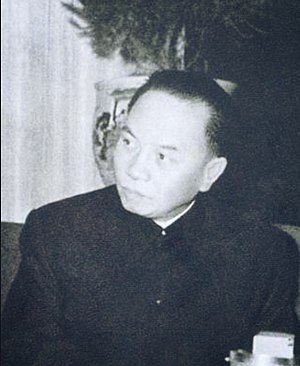
Truong Chinh
Trường Chinh var en vietnamesisk kommunistisk politisk leder og teoretiker. Efter Lê Duẩns død i 1986 blev han Vietnams øverste leder.